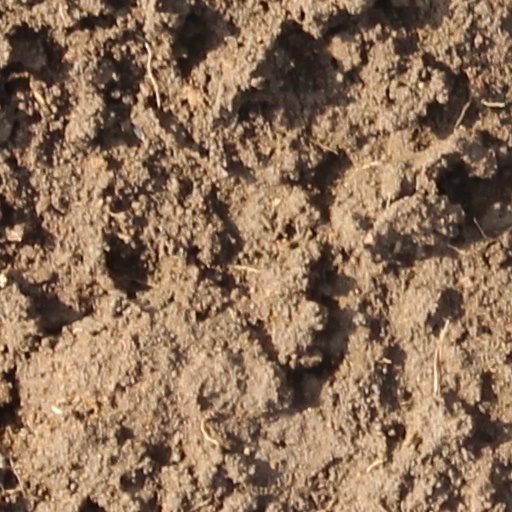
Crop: wheat